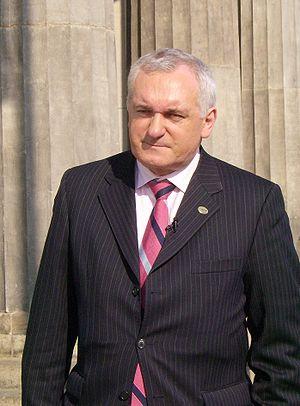
Les élections européennes se sont déroulées en juin 1999 pour désigner les 15 députés européens Irlandais du Parlement européen. Les élections ont été organisées selon le système du scrutin à vote unique transférable avec vote préférentiel. Pour l'Irlande du Nord, voir la section britannique correspondante.
L’élection générale irlandaise de 1997 s'est tenue le 6 juin 1997. 165 des 166 députés sont élus et siègent au Dáil Éireann.
L’élection générale irlandaise de 2002 s'est tenue le 17 mai 2002. 165 des 166 députés sont élus et siègent au Dáil Éireann.